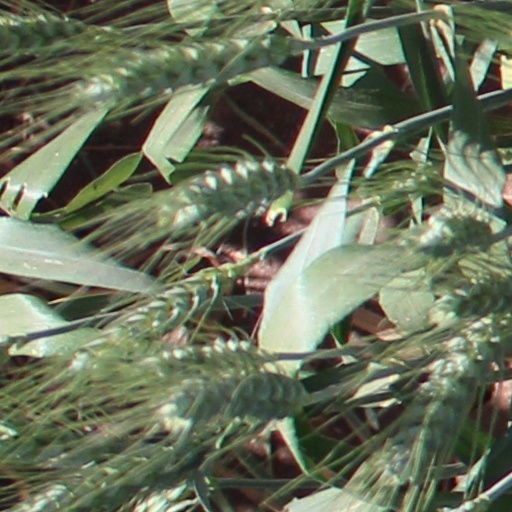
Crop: wheat